St. Fintan's Cemetery, Sutton

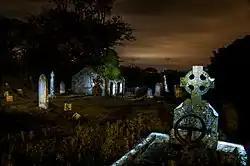
St. Fintan's cemetery

St. Fintan's Cemetery is located in Sutton, on the south side of Carrickbrack Road in Dublin, Ireland.